Coonskin (film)

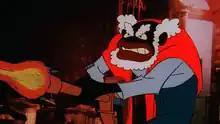
In order to attempt a contract killing on Brother Rabbit, white mobster Sonny disguises himself in blackface and clothing representative of minstrel show iconography, and uses a gun hidden in a banjo

When the film was finished, a showing was planned at the Museum of Modern Art. The Congress of Racial Equality (CORE) surrounded the building, in a protest led by chairman Elaine Parker. Gregg Kilday of the "Los Angeles Times" interviewed Larry Kardish, a museum staff member, and Kardish recalled that "About halfway into the film about ten members of CORE showed up. They walked up and down the aisles and were very belligerent. In my estimation they were determined not to like the film. Apparently some of their friends had read the script of the movie and in their belief it was detrimental to the image of blacks [...] The question-and-answer session with Bakshi that followed quickly collapsed into the chaos of a shouting match."